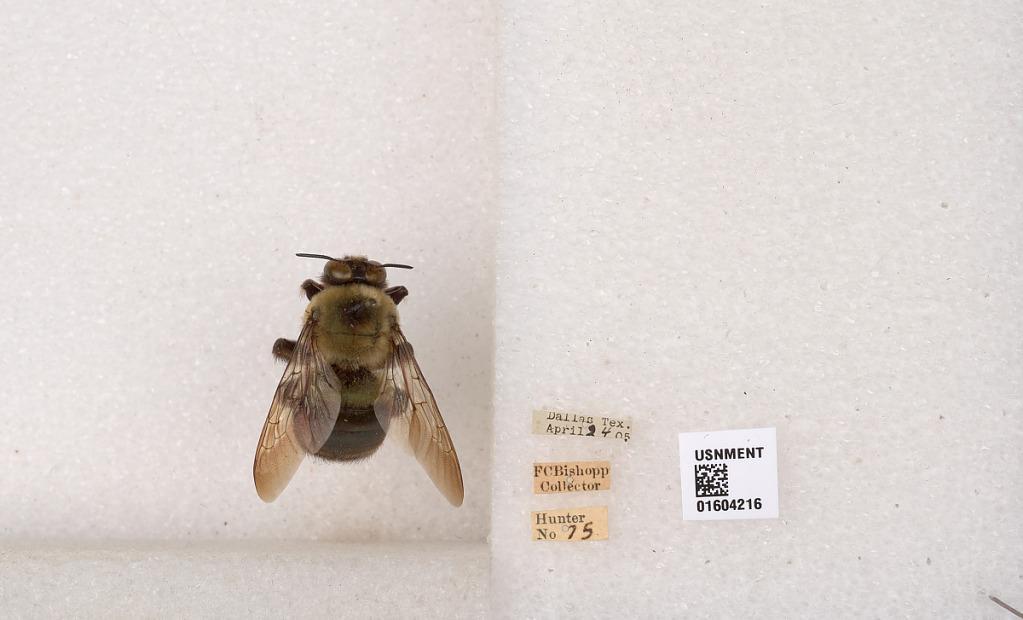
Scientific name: Xylocopa (Xylocopoides) virginica texana Cresson
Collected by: F. Bishopp
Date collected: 1905-4-24
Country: United States
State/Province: Texas
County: Dallas
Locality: Dallas